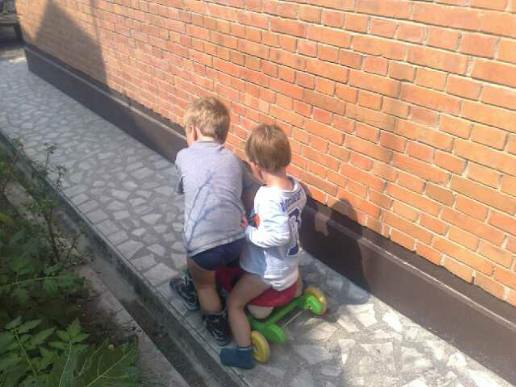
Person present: Yes